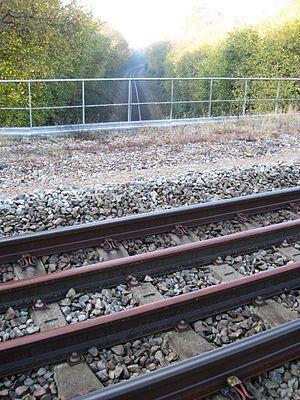
Passage supérieur sur la ligne Malaunay-Dieppe
La ligne de Montérolier - Buchy à Motteville est une ligne de chemin de fer française qui relie la gare de Montérolier - Buchy sur la ligne de Saint-Roch à Darnétal-Bifurcation à celle de Motteville sur la ligne de Paris-Saint-Lazare au Havre. Elle est intégralement établie dans le département de la Seine-Maritime en région Normandie.